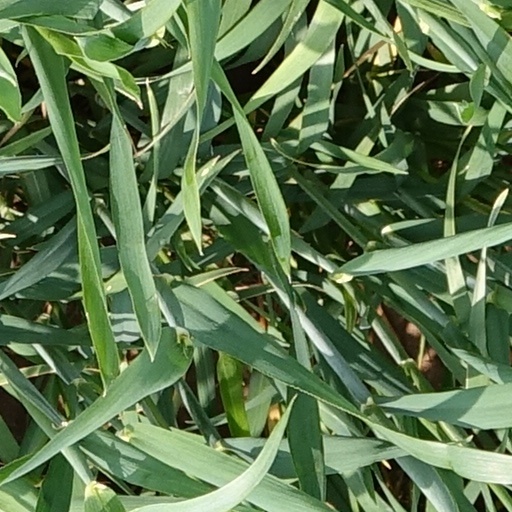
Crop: wheat